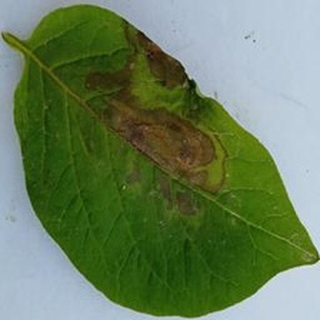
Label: potato_late_blight